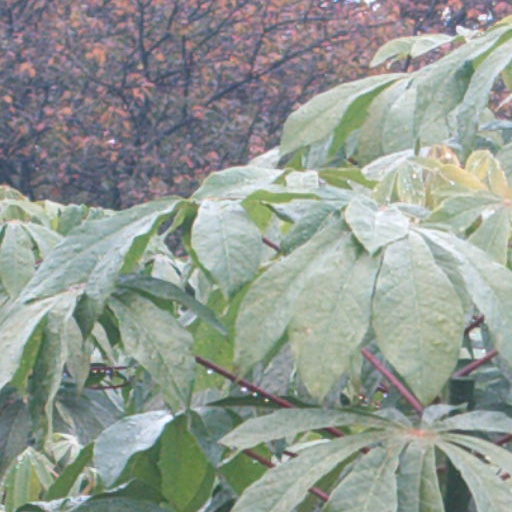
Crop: cassava